Konkoly Observatory

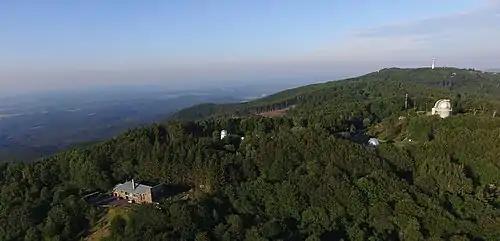
Aerial image of Piszkéstető Mountain Station of the Konkoly Observatory in the Mátra hills.

In the late 1990s, photographic plates and photometers were replaced with CCD cameras on the Schmidt and RCC telescopes. In 2015, an echelle spectrograph with a spectral resolution of R=20,000 was installed on the RCC telescope.